Castielfabib

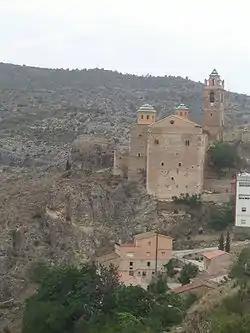
View of the church-fortress of Castielfabib

In Soreico Solana, there are remnants of Bronze Age, Iron Age, and Iberian cultures. West of the town, Faber Castle had been built on a Roman ruin. In 1971, a Roman tombstone fragment was found in Castillejo and has been preserved in the Museum of Prehistoric Valencia.